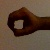
The image shows a hand gesture representing the number 0 in Indian Sign Language.